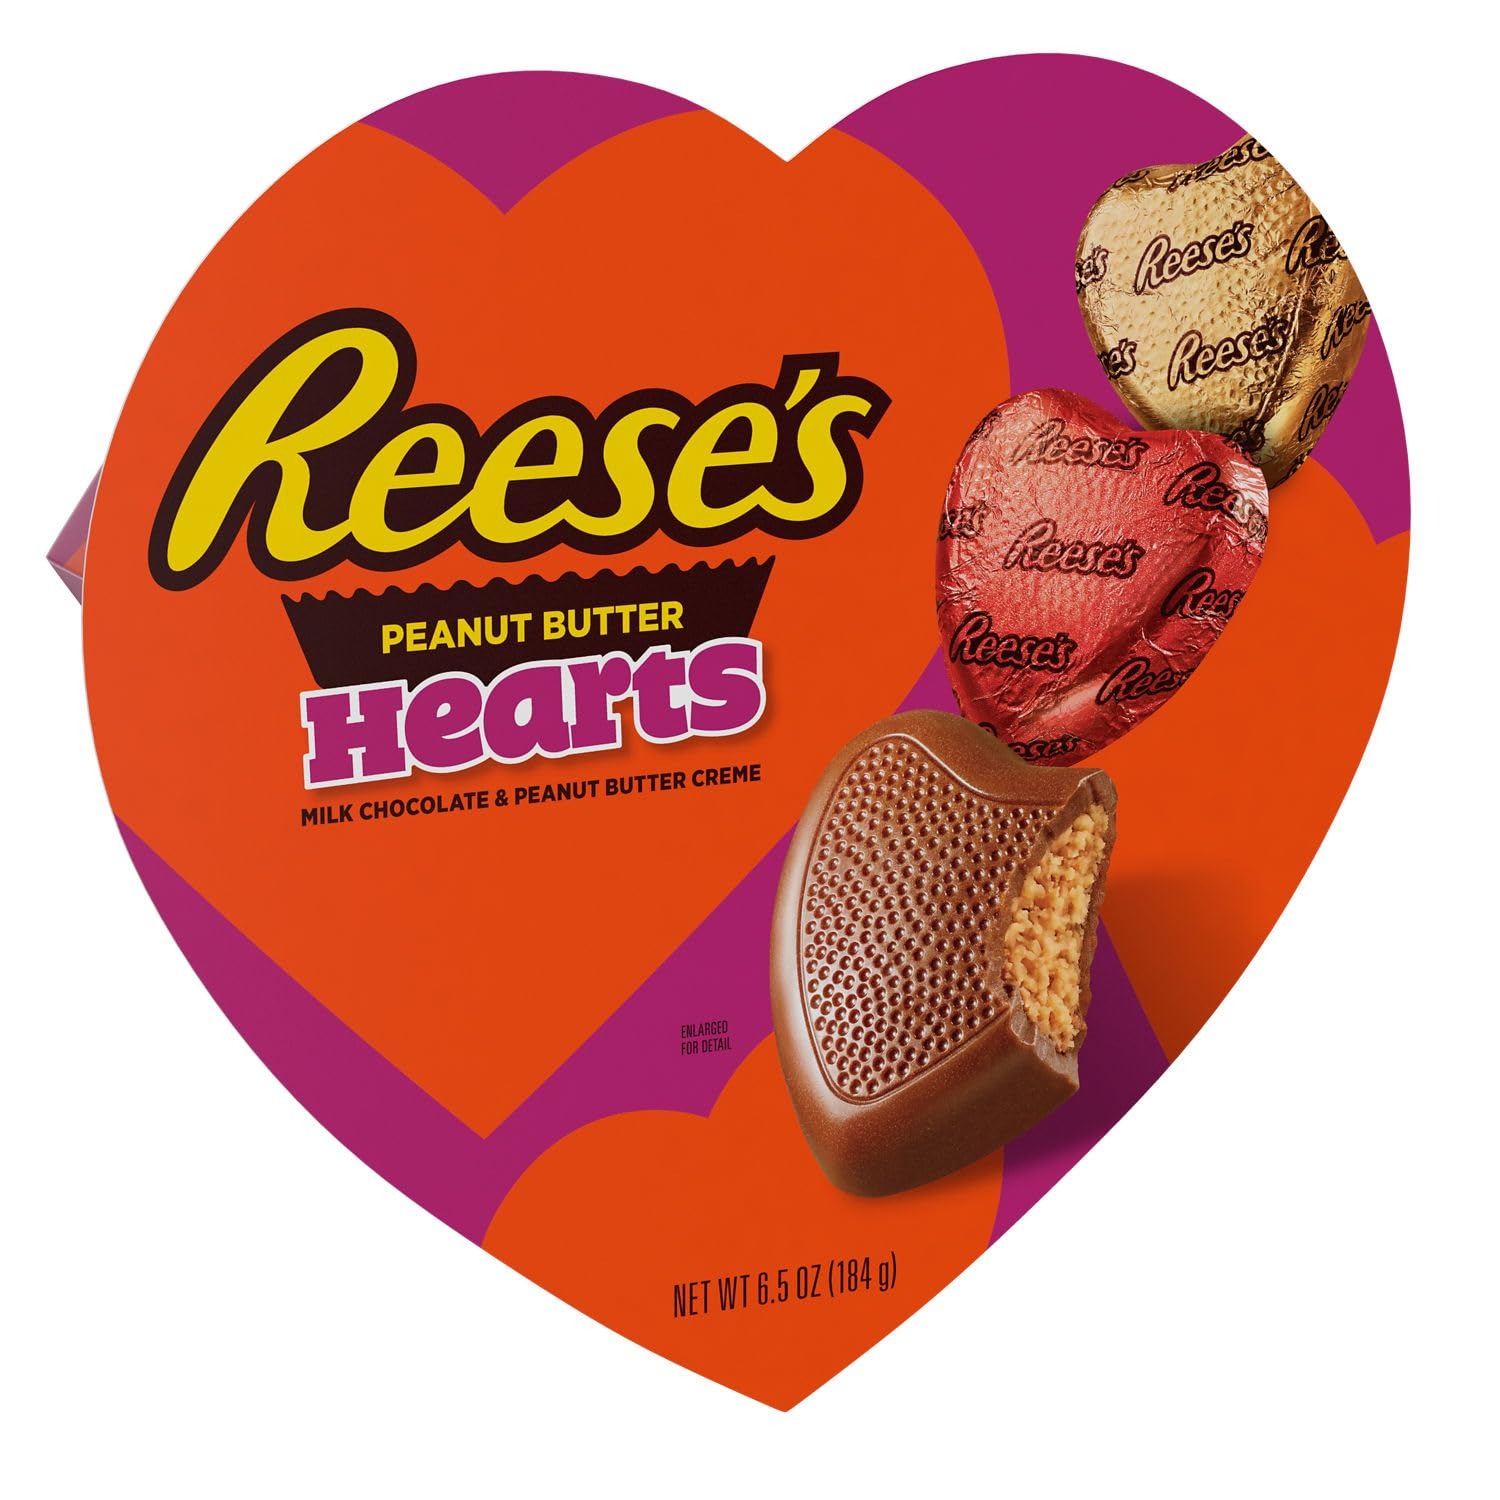
Item Name: REESE'S Milk Chocolate Peanut Butter Creme Hearts, Valentine's Candy Gift Box, 6.5 oz
Bullet Point 1: Contains one (1) 6.5-ounce gift box of REESE'S Milk Chocolate Peanut Butter Creme Hearts Candy
Bullet Point 2: Pair milk chocolate and peanut butter creme heart-shaped candies with a card and flowers or fill dessert tables with these Valentine's Day treats
Bullet Point 3: Certified kosher and individually wrapped milk chocolate and peanut butter creme candy inside a heart-shaped gift box
Bullet Point 4: Unwrap REESE'S candy during birthday and football parties, baby and bridal shower celebrations or special date nights and anniversaries
Bullet Point 5: Hand out heart-shaped gift boxes of chocolate and peanut butter creme hearts during Valentine's Day parties and candy exchanges
Value: 6.5
Unit: Ounce

Price: 8.97